Milford Sound Airport

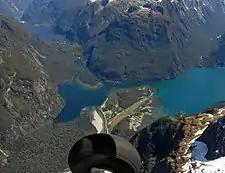
Aerial view of Milford Sound Airport from a Glenorchy Air GA8 aircraft.

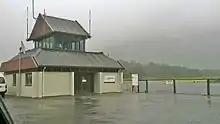
The Flight Service building at Milford Sound

Weather permitting, there is substantial daily charter traffic of light aircraft (mostly Cessna Caravan and GA8 Airvan) to and from Queenstown and Wānaka. Helicopters are also very active. The New Zealand Civil Aviation Authority publishes a GAP (Good Aviation Practices) document for flying to/from Milford Sound Airport.